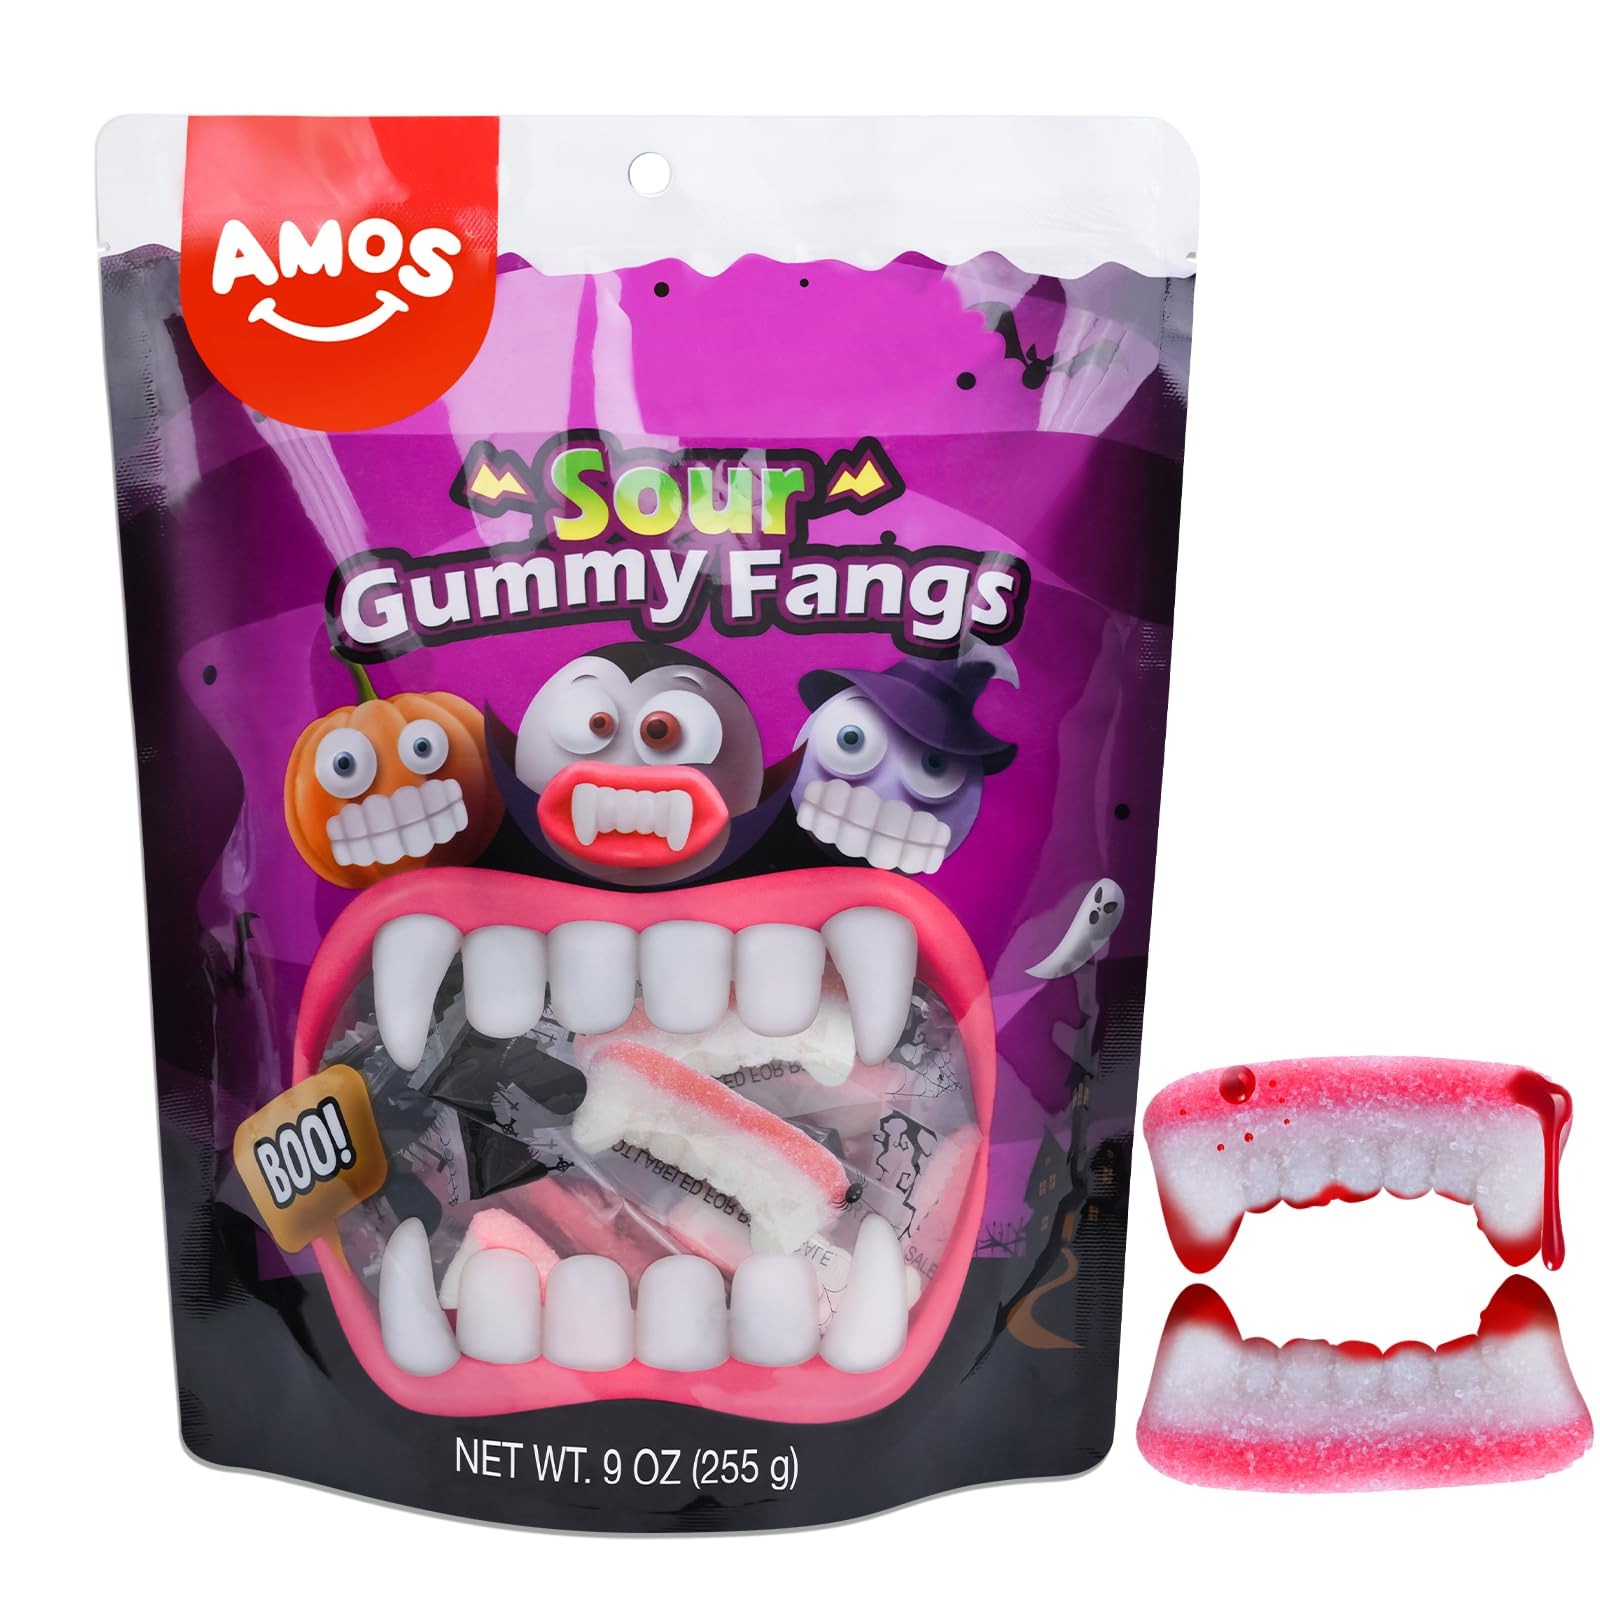
Item Name: Amos Gummi Teeth Candy Vampire Teeth - Gummy Fangs Individually Wrapped, 32 Count, 9oz Bag, Halloween Candy for Trick-or-Treat
Bullet Point 1: Spooky Gummy Teeth: Elevate your Halloween festivities with our 3D-like gummy fangs that add a touch of frightfully fun to your trick-or-treating adventures. Perfect for horror movie enthusiasts and anyone who loves a good scare!
Bullet Point 2: Individually Wrapped for Convenience: Each gummy teeth is individually wrapped, making it easy to grab and go, perfect for sharing at school parties, office celebrations, or any Halloween gathering.
Bullet Point 3: Realistic Gummy Teeth Design: Crafted with attention to detail, our gummy teeth candies mimic real vampire fangs, adding a playful and edgy element to your costume or as a quirky snack.
Bullet Point 4: Generous Quantity: Each 9-ounce package contains 32 individually wrapped vampire teeth candy treats, providing you with an ample supply for Halloween fun.
Bullet Point 5: Versatile Occasions: Whether it's Halloween parties, trick-or-treating, school events, or themed gatherings, our sour gummies are a must-have addition.
Product Description: Amos Halloween Gummy
Value: 9.0
Unit: Ounce

Price: 9.99